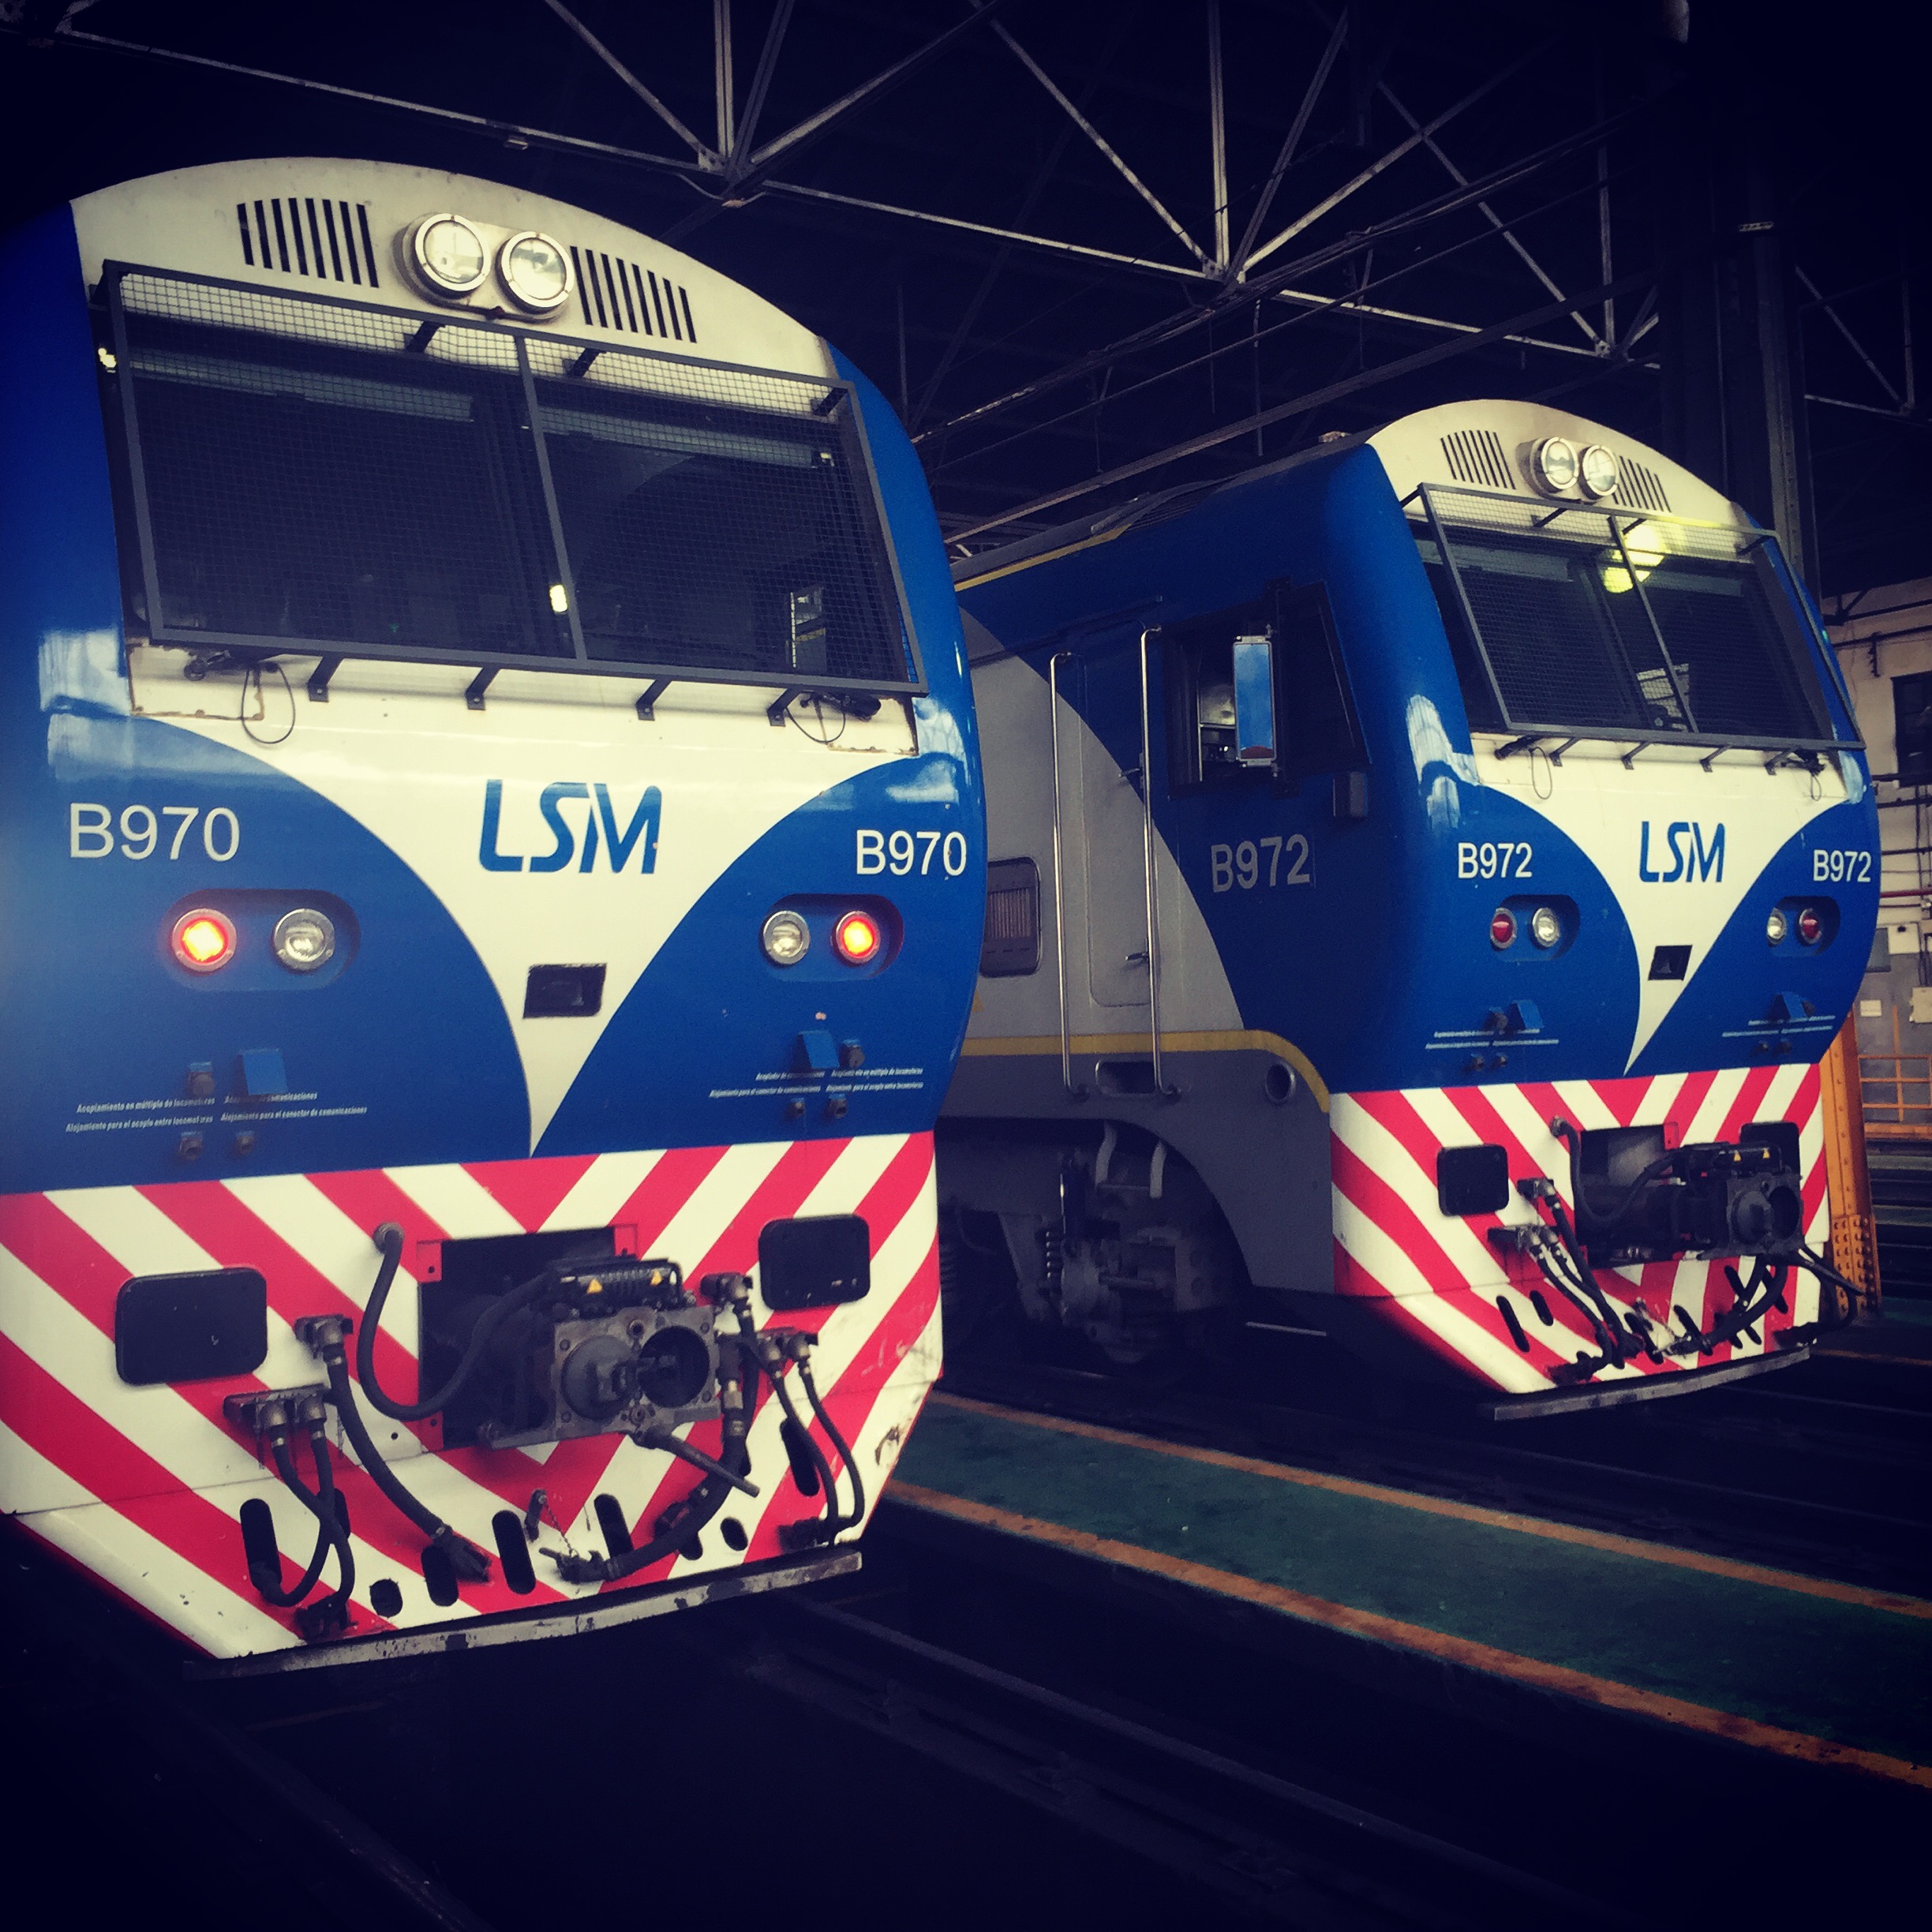
iphone, train, transport, vehicle, public transport, argentina, trains, race track, locomotives, iphoneography, project365, squareformat, buenosaires, ar, iphone6plus, locomotora, 028